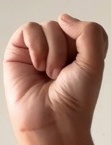
ASL sign: S